Suger

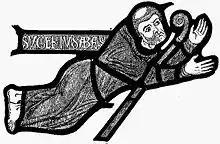
A redrawing of Suger from a stained glass window found in his abbey.

Suger (1081 – 13 January 1151) was a French abbot and statesman. He was a key advisor to King Louis VI and his son Louis VII, acting as the latter's regent during the Second Crusade. His writings remain seminal texts for early twelfth-century Capetian history, and his reconstruction of the Basilica of Saint-Denis, where he was abbot, was instrumental in creating the Gothic architecture style.